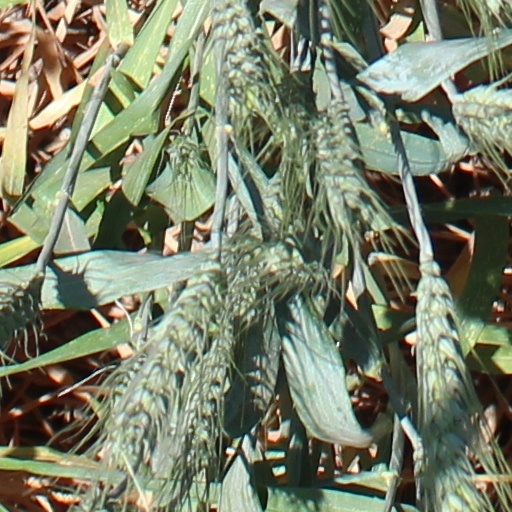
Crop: wheat